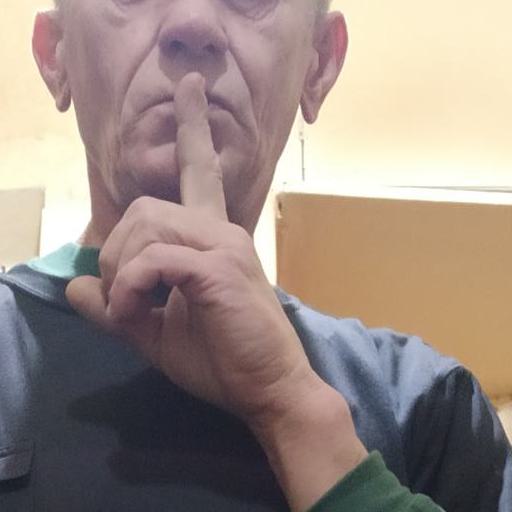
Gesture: mute